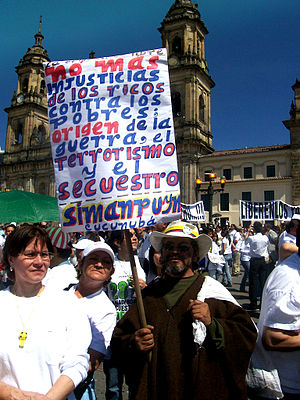
FARC
Demonstration i Bogota imod FARC
FARC eller FARC-EP er en forkortelse af det spanske Fuerzas Armadas Revolucionarias de Colombia – Ejército del Pueblo. FARC er en revolutionær, kommunistisk, væbnet oprørsgruppe i Colombia og ulovlig ifølge colombiansk lov. Gruppen blev grundlagt i årene 1964-1966 som en militaristisk fraktion af PCC – Partido Comunista Colombiano, det Colombianske Kommunistparti. FARC har siden midten af 1960'erne været i væbnet konflikt med andre paramilitære grupper og Colombias regering, hvilket har kostet i hundredtusindvis af ofre. I 2016 nærmede FARC og regeringen sig så meget, at der blev indgået en våbenstilstand, der trådte i kraft 29. august, hvor FARCs ledelse bad samtlige medlemmer om at nedlægge våbnene og indstille kamphandlinger, mens regeringen underskrev et dekret om, at militæret skulle indstille alle kamphandlinger rettet mod FARC.